House of Plantagenet

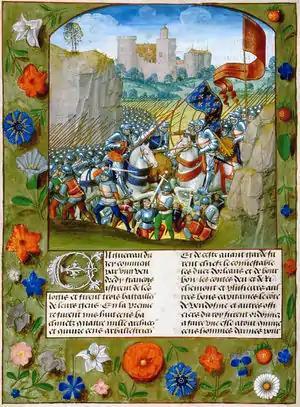
15th century illuminated manuscript of the Battle of Agincourt

The marriage of Edward III and Philippa of Hainault produced thirteen children and thirty-two grandchildren: